Ces Dacre

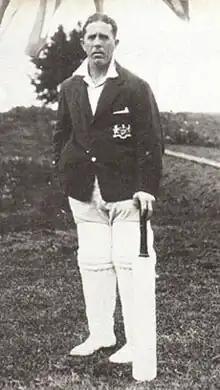

Charles Christian Ralph "Ces" Dacre (15 May 1899 – 2 November 1975) was a cricketer from New Zealand who also represented New Zealand in football (soccer). He played in the Auckland and Gloucestershire cricket teams and was in New Zealand's first team to go to England in 1927, though no Tests were played on the tour.